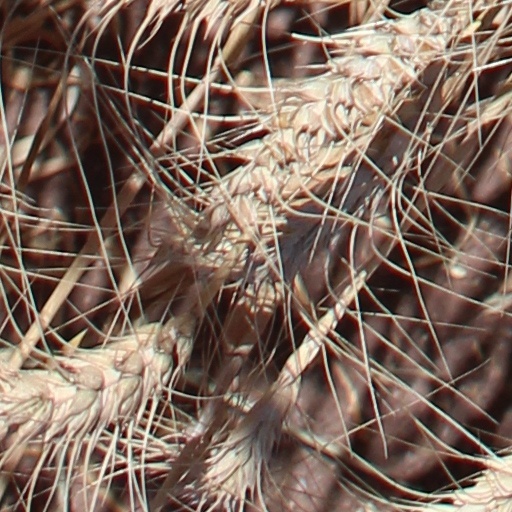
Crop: wheat